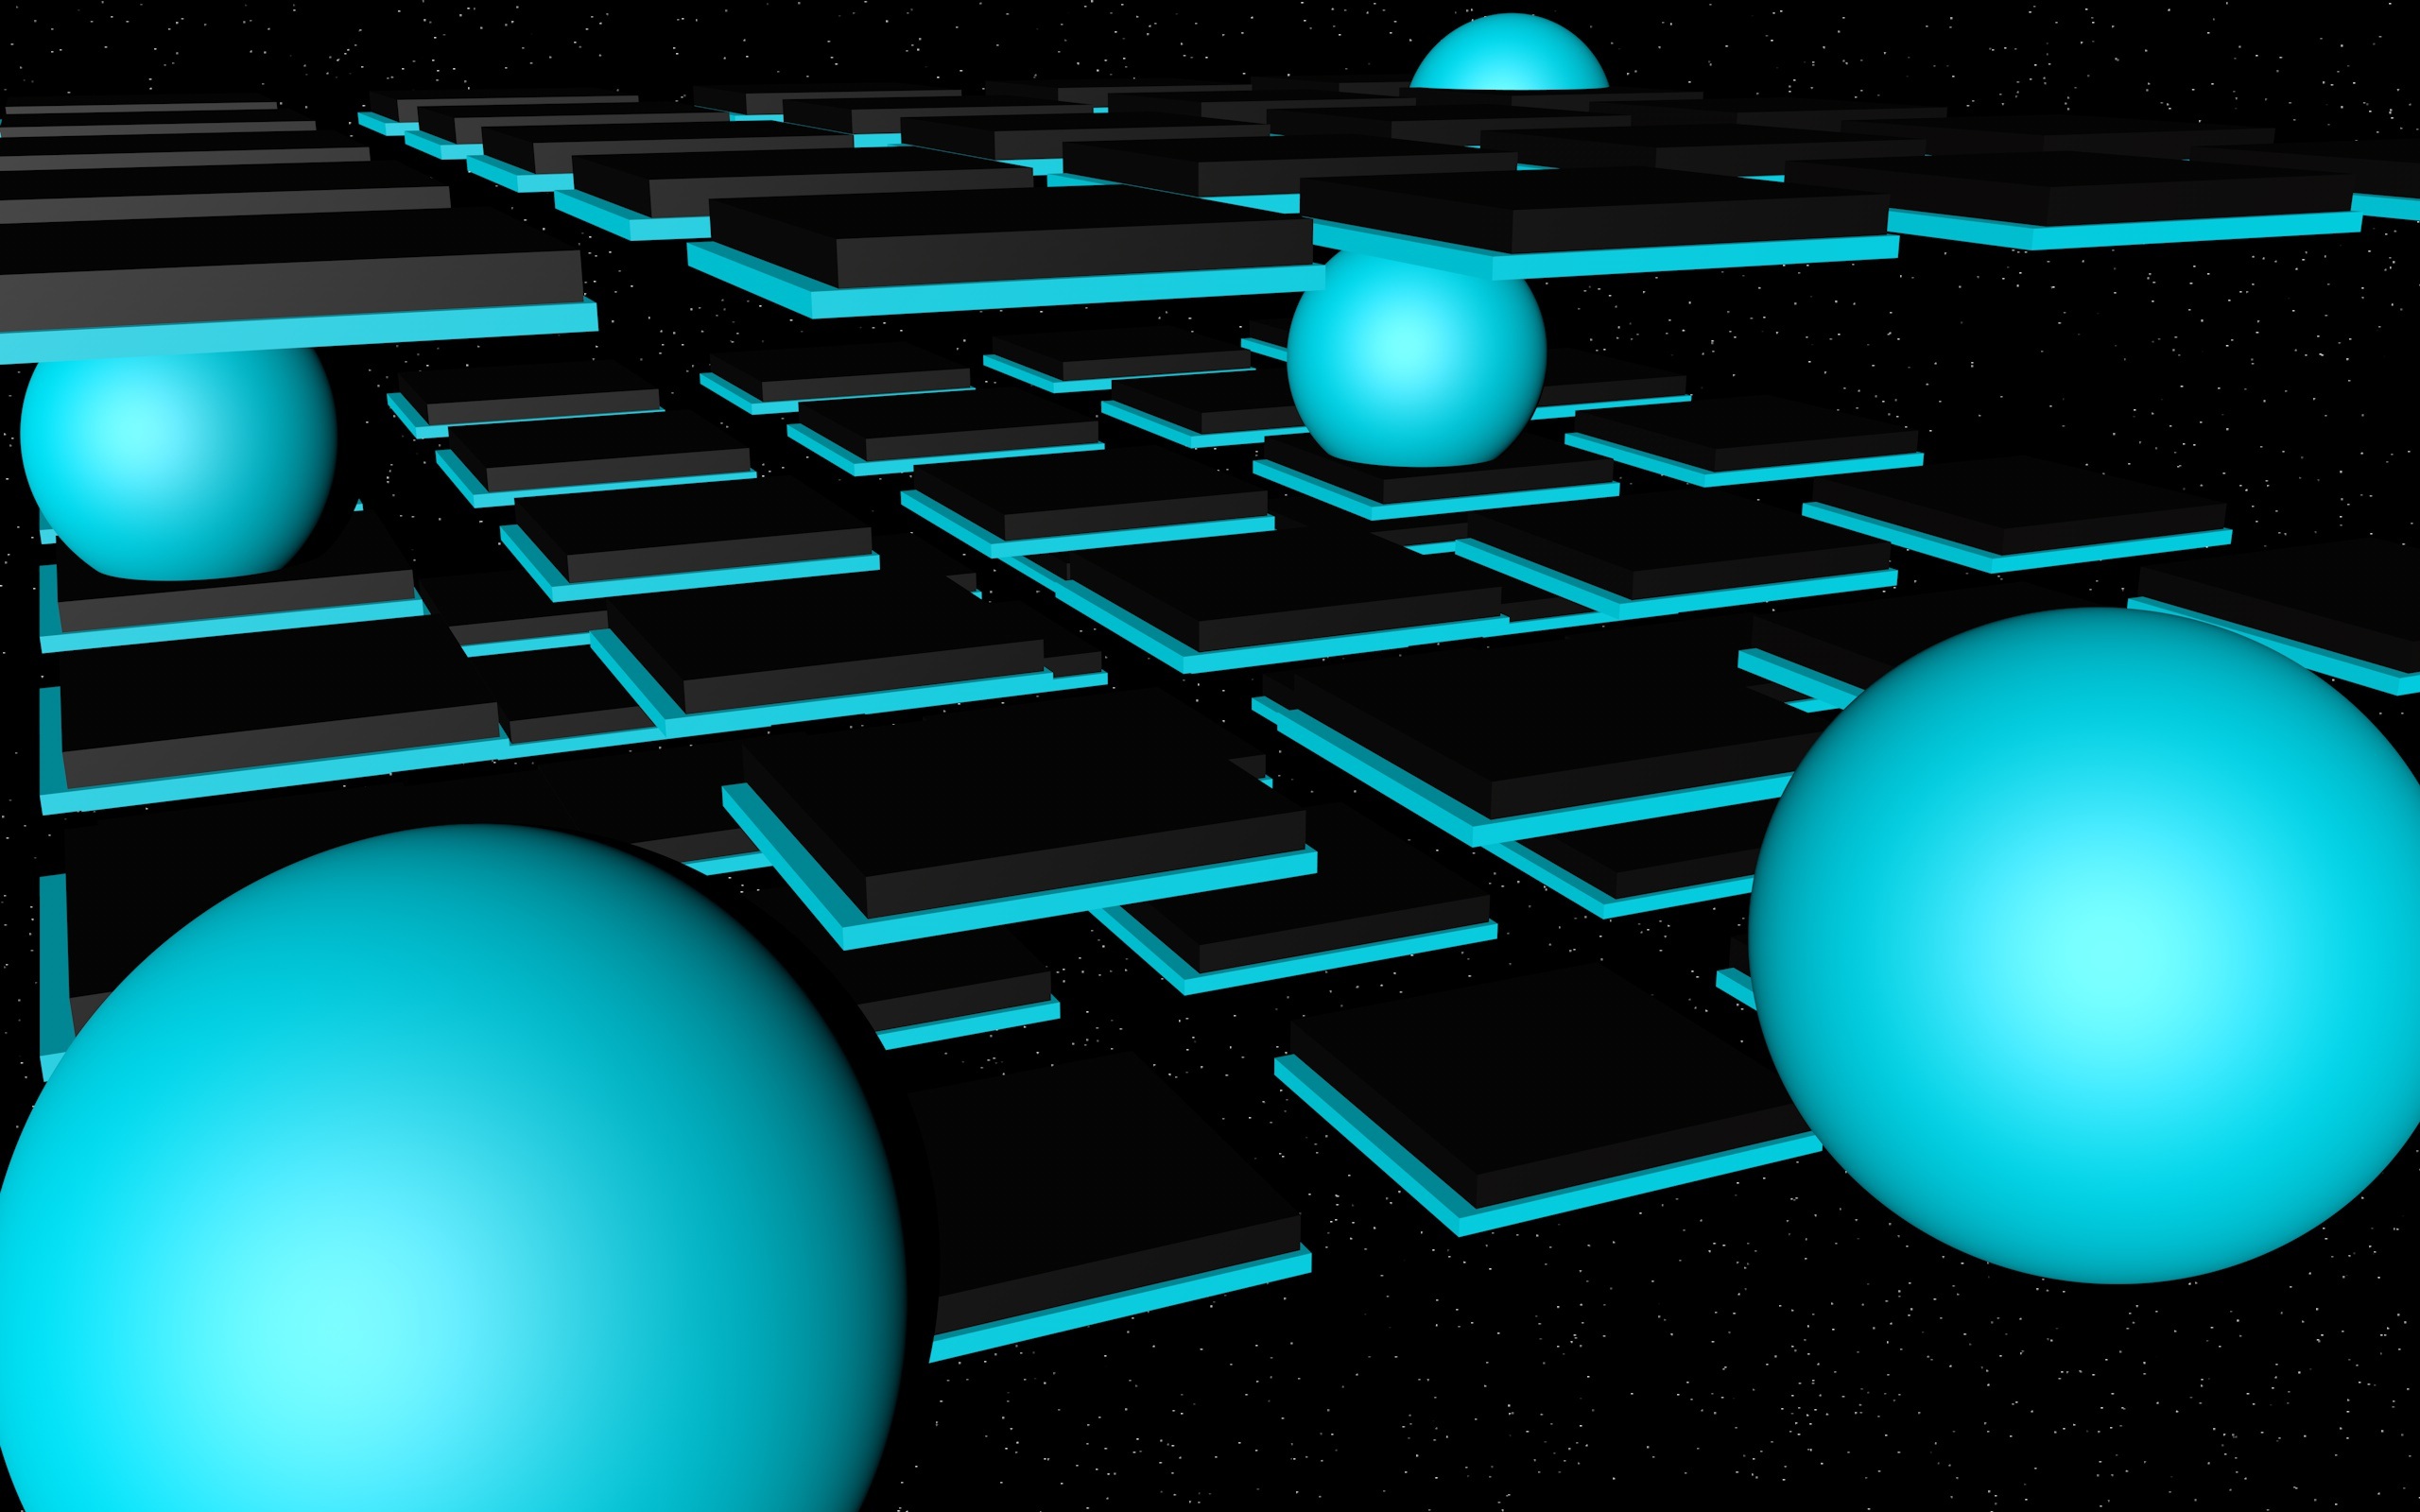
light, abstract, decoration, reflection, space, blue, circle, outer space, background, ball, sphere, planet, shape, screenshot, globose, astronomical object, computer wallpaper